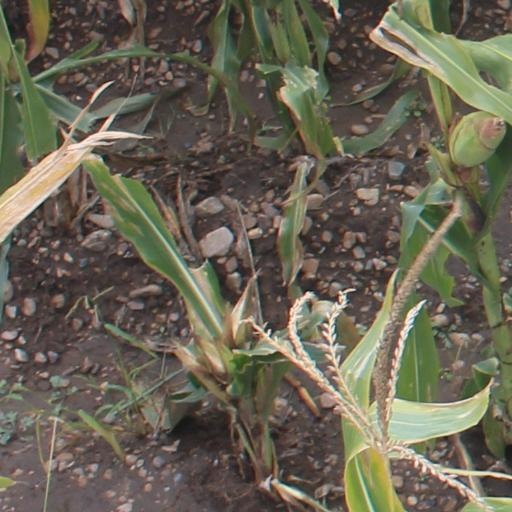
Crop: maize; corn